Geely MR

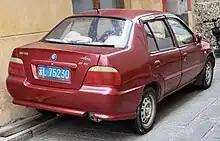
Geely MR sedan (Uliou / 优利欧), rear quarter view

The MR is based on the Daihatsu Charade platform, which Geely licensed from Xiali. Its base underpinnings are also shared with the HQ/Haoqing and Rural/Urban Nanny.